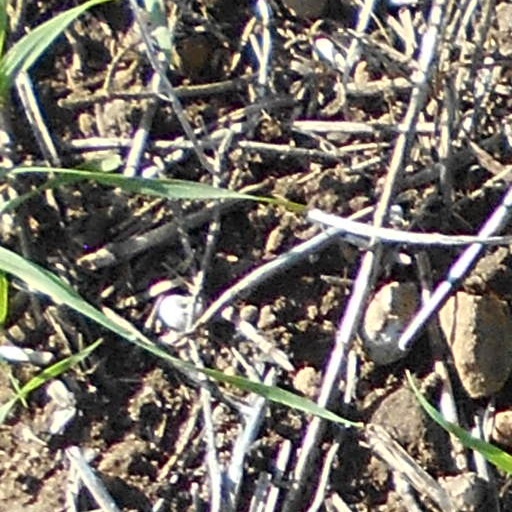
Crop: wheat